Ratae Corieltauvorum

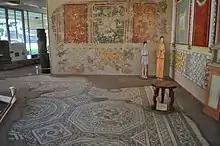
Blackfriars house reconstruction

After the Romans invaded Britain in the 1st century, they quickly established control over the southeast corner of the island, but for at least a couple of decades they did not advance north and west in an attempt to subdue the rest of the island. Two legionary fortresses were established; one at Isca (Exeter) in the southwest corner of the territory and the other at Lindum (Lincoln) in the northeast. A road, now known as the Fosse Way, was then established between the two to help control the border. The Fosse Way crossed the Soar close to the site of the British settlement. One of the enigmas of Ratae's early development was whether or not there was ever a garrison stationed in the vicinity. The location—at a river crossing on a strategic road near a native settlement—would have been an ideal place for a fort. As yet, however, there is minimal evidence of one: only a single V-shaped ditch with a drainage slot at the bottom, found on the island between the two river channels. This ditch is similar in form to a type of military ditch known as a punic ditch, with one side steeper than the other and a drainage slot at the bottom. Although the suggestion that a Roman fort was established between two arms of the Soar around AD 50 cannot be ruled out, there is no evidence yet discovered of an associated fort.